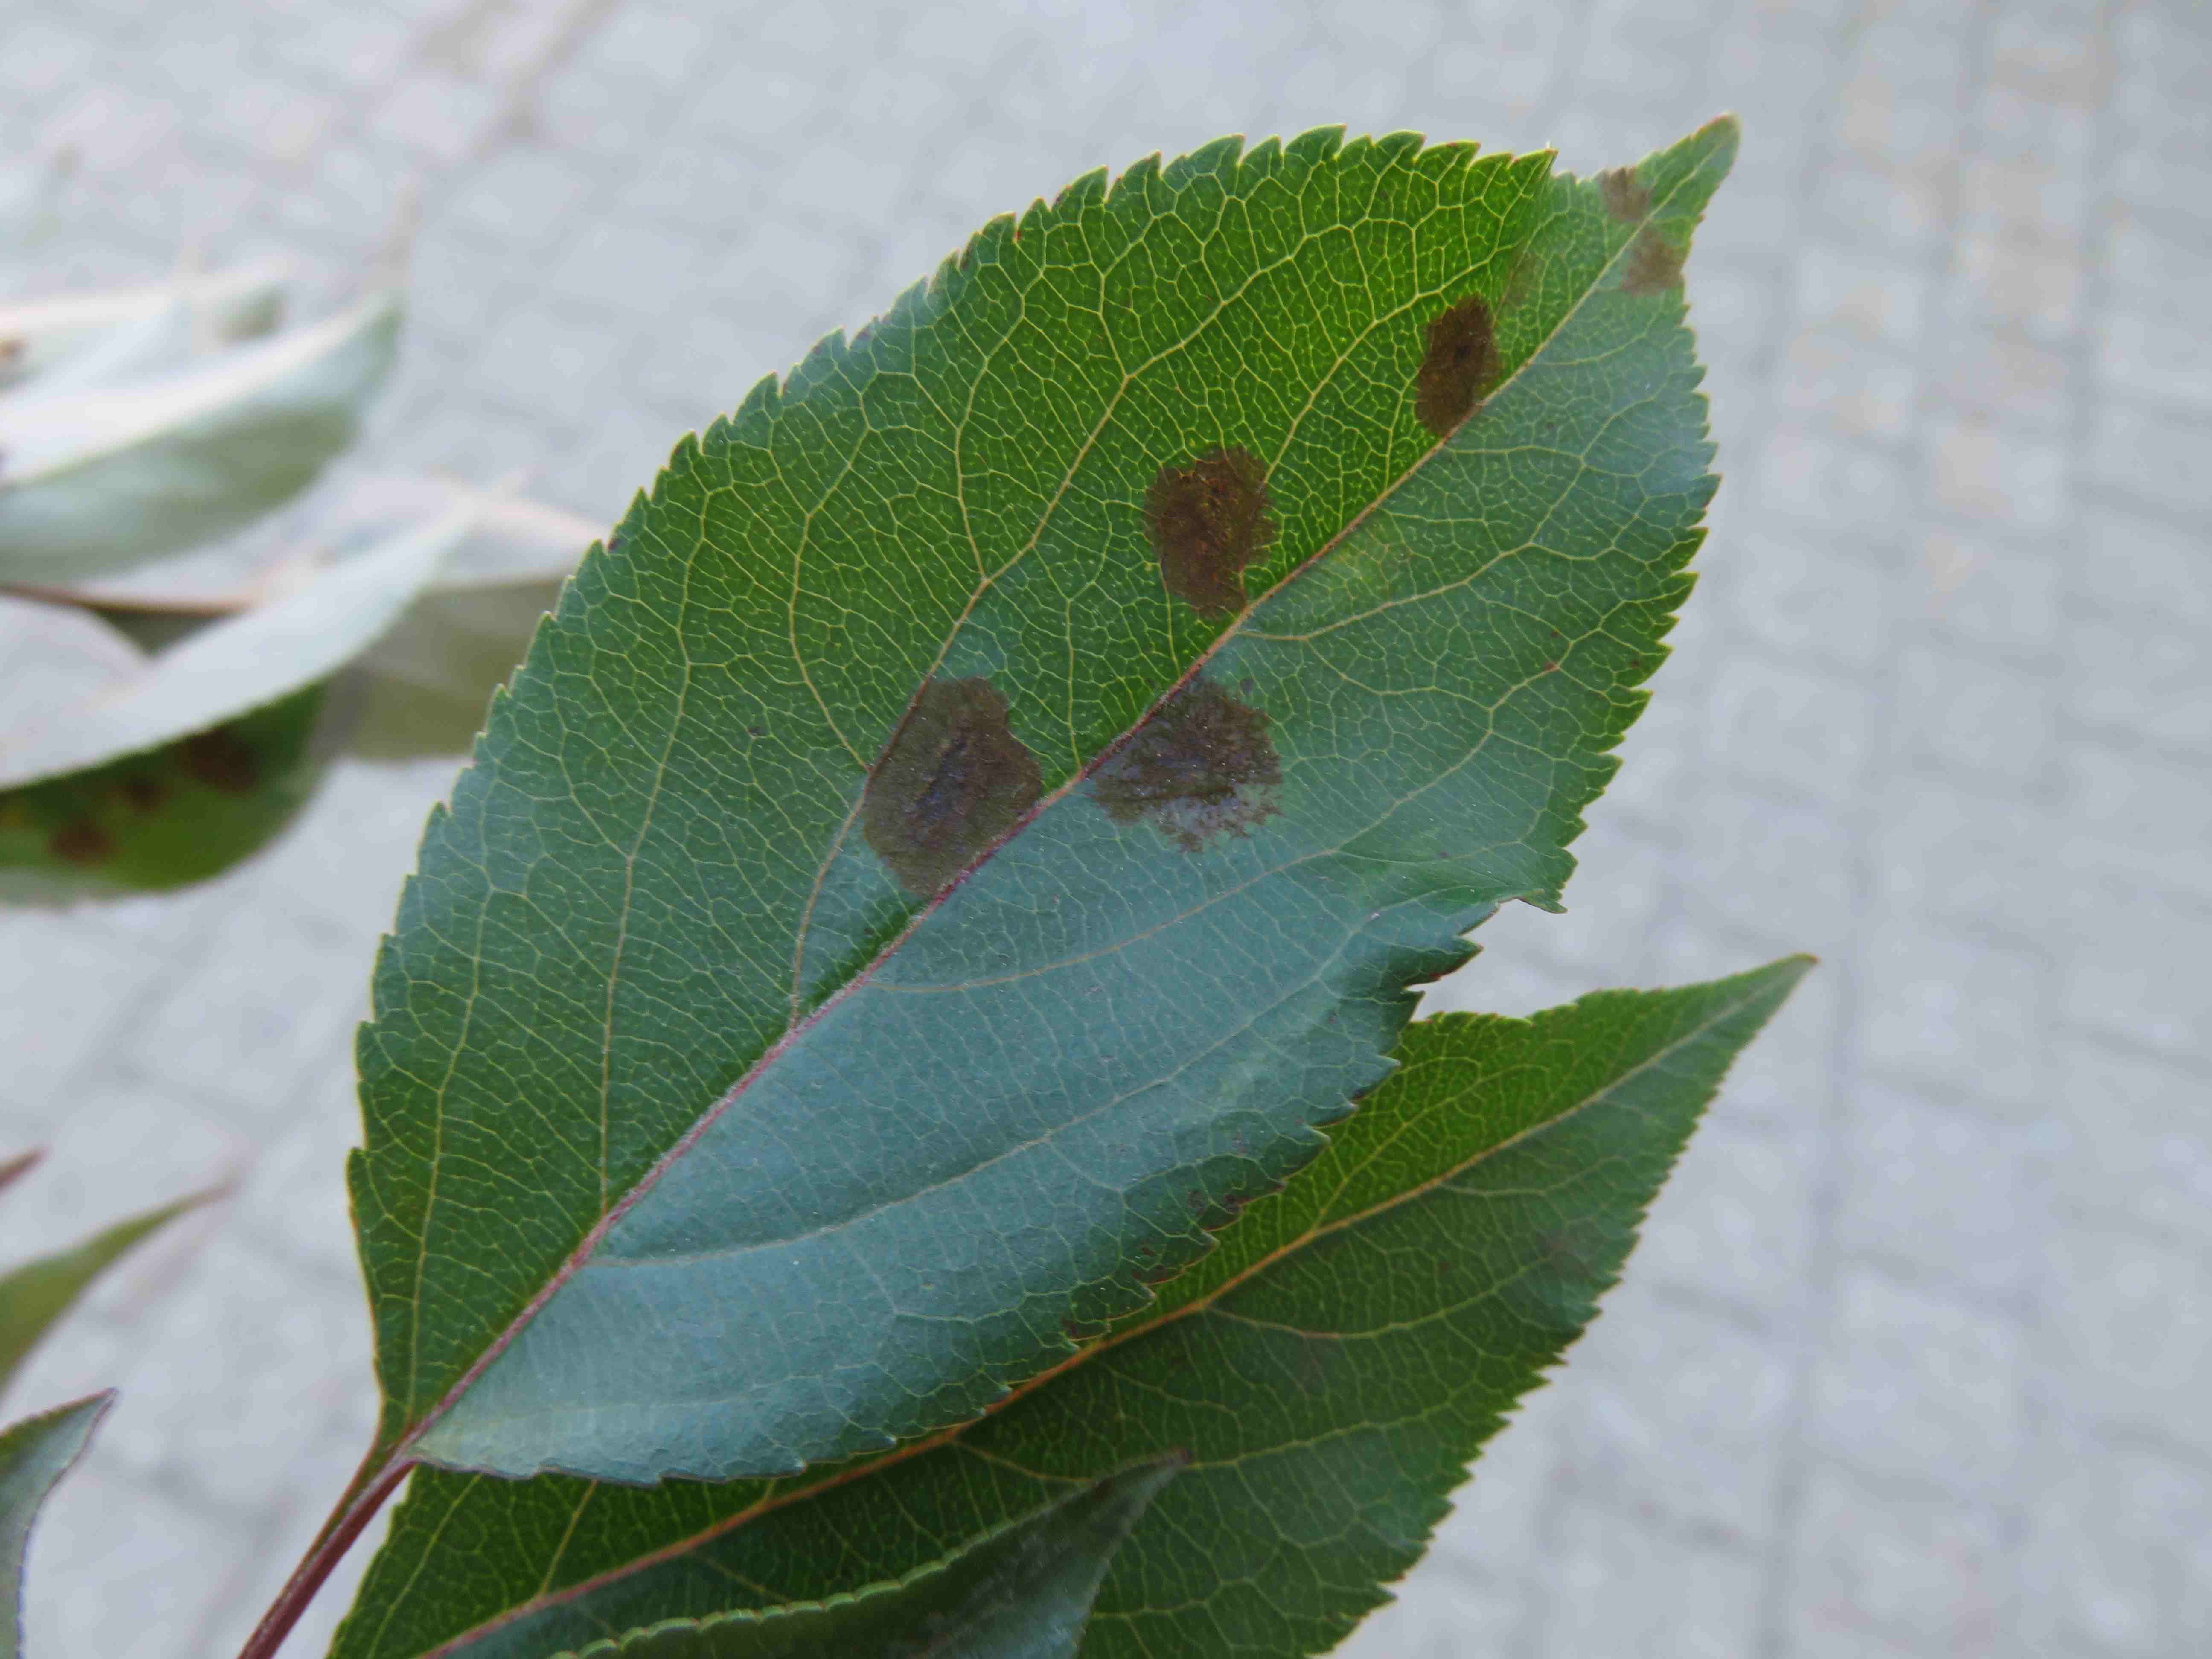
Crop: apple
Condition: scab